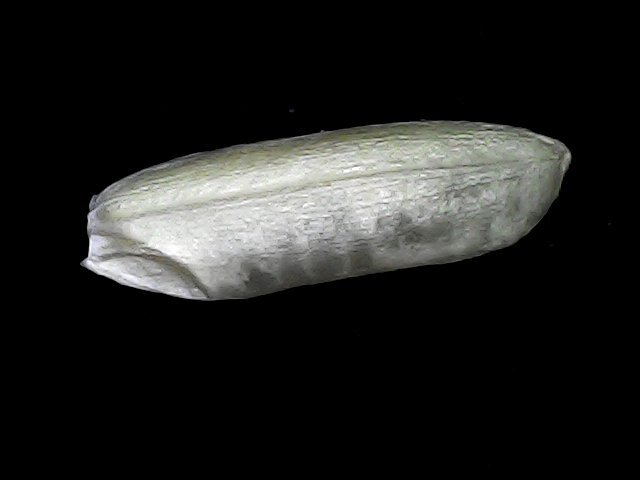
Rice variety: BRRI67